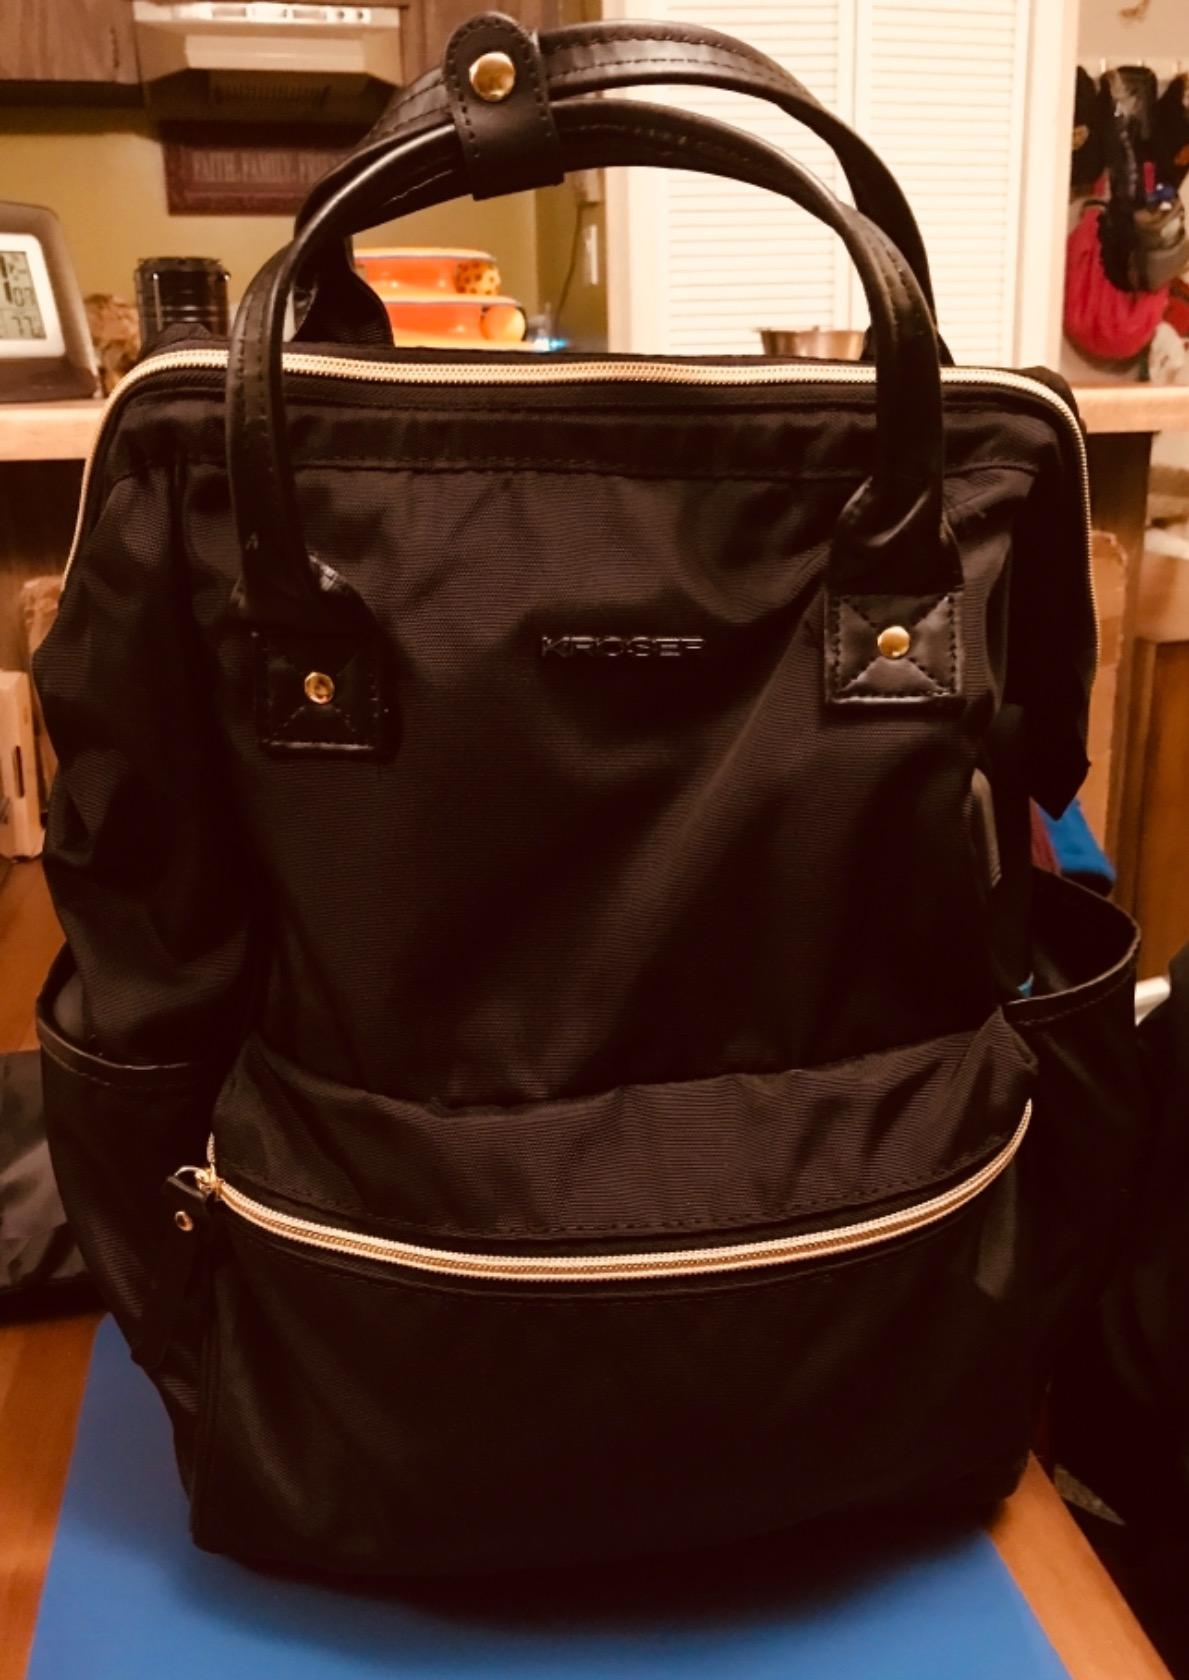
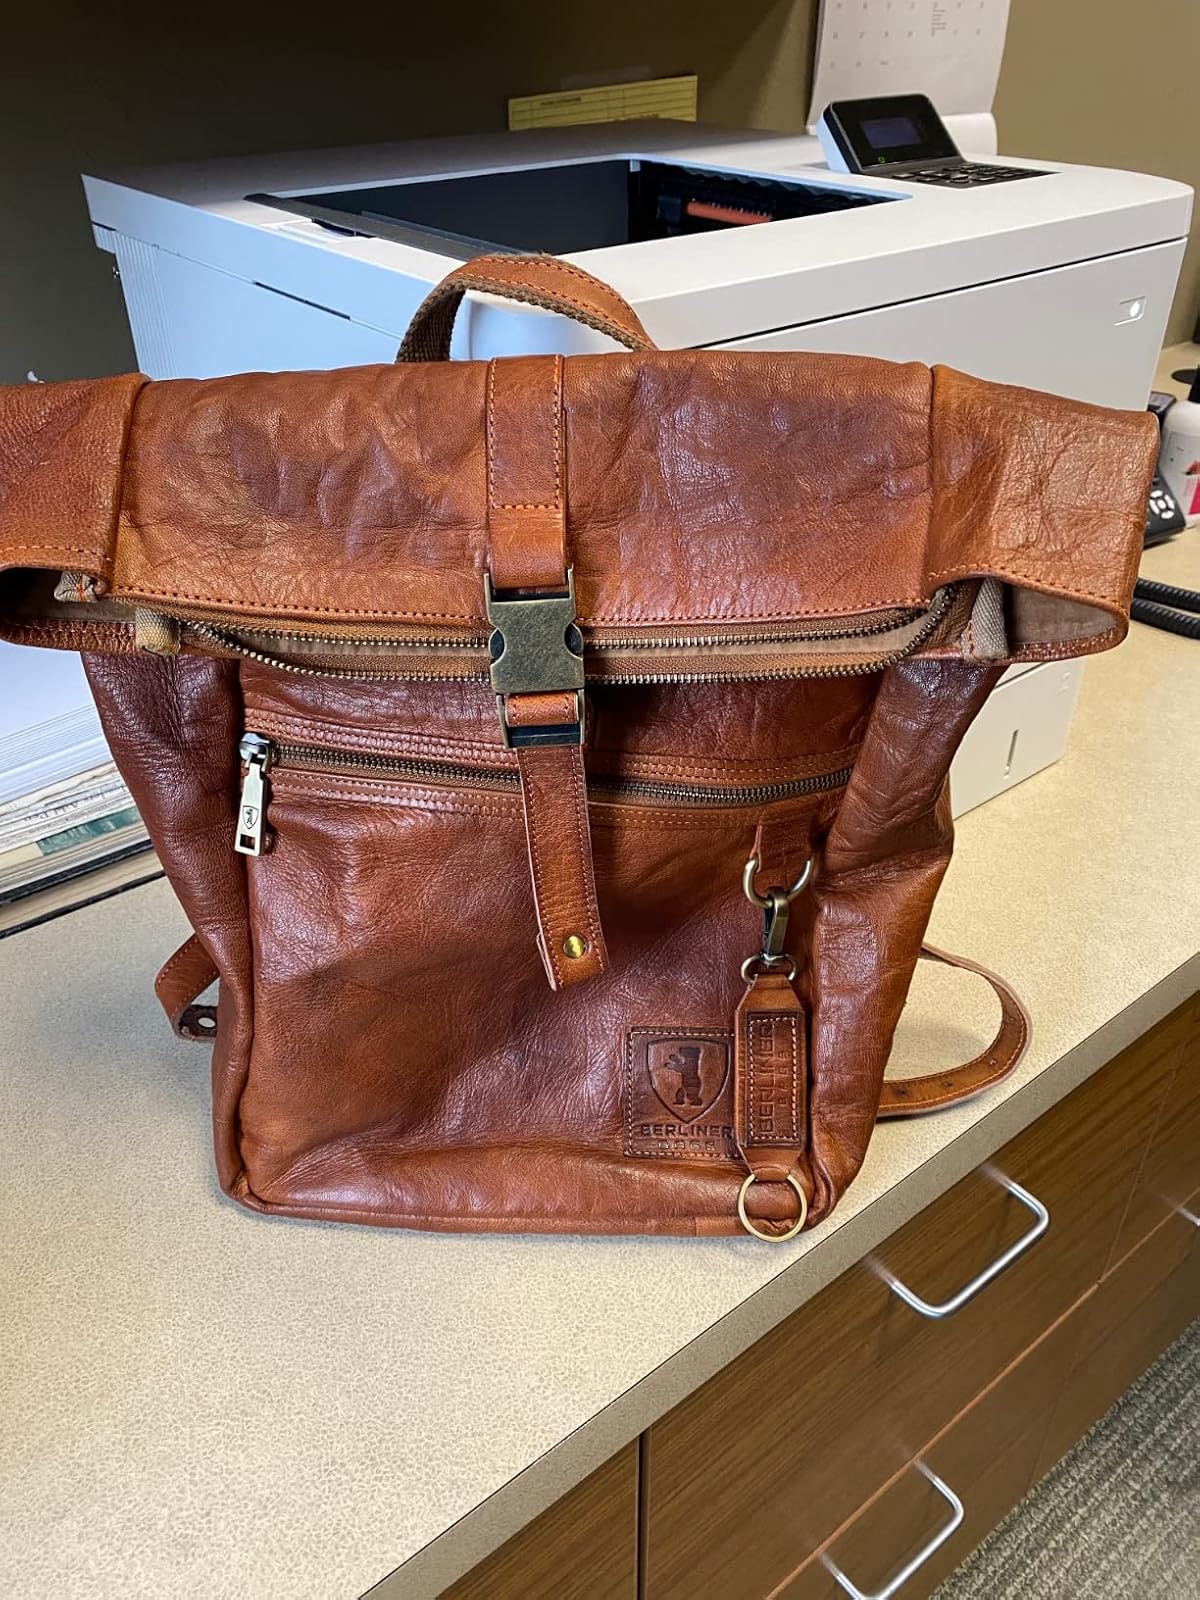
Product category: bag
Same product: no